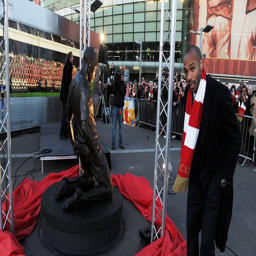
statue of soccer player is unveiled .